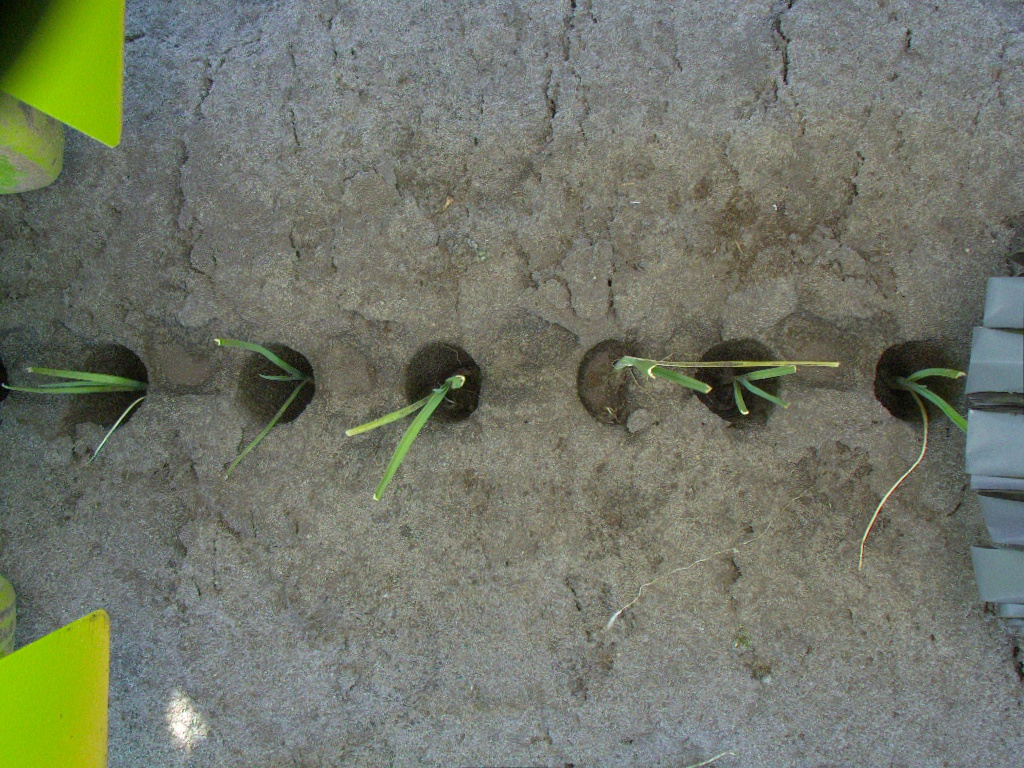
Crop: leek
Objects: stem_leek, stem_leek, stem_leek, stem_leek, stem_leek, stem_leek, leek, leek, leek, leek, leek, leek